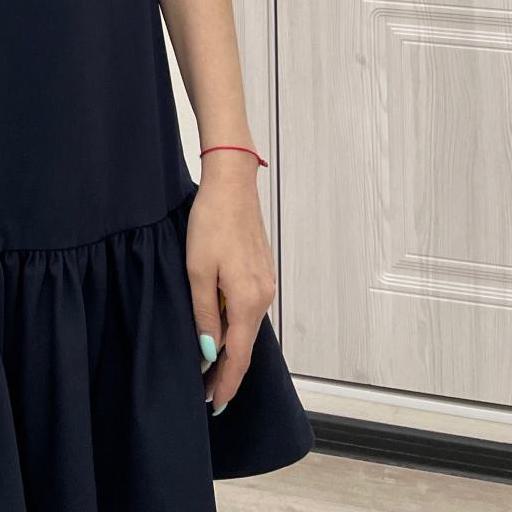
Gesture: no_gesture